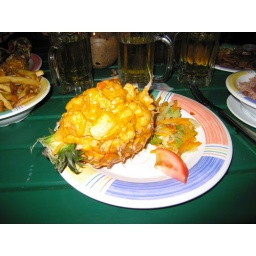
Dinner at the gruper, seafood medley in a pine apple Yum!